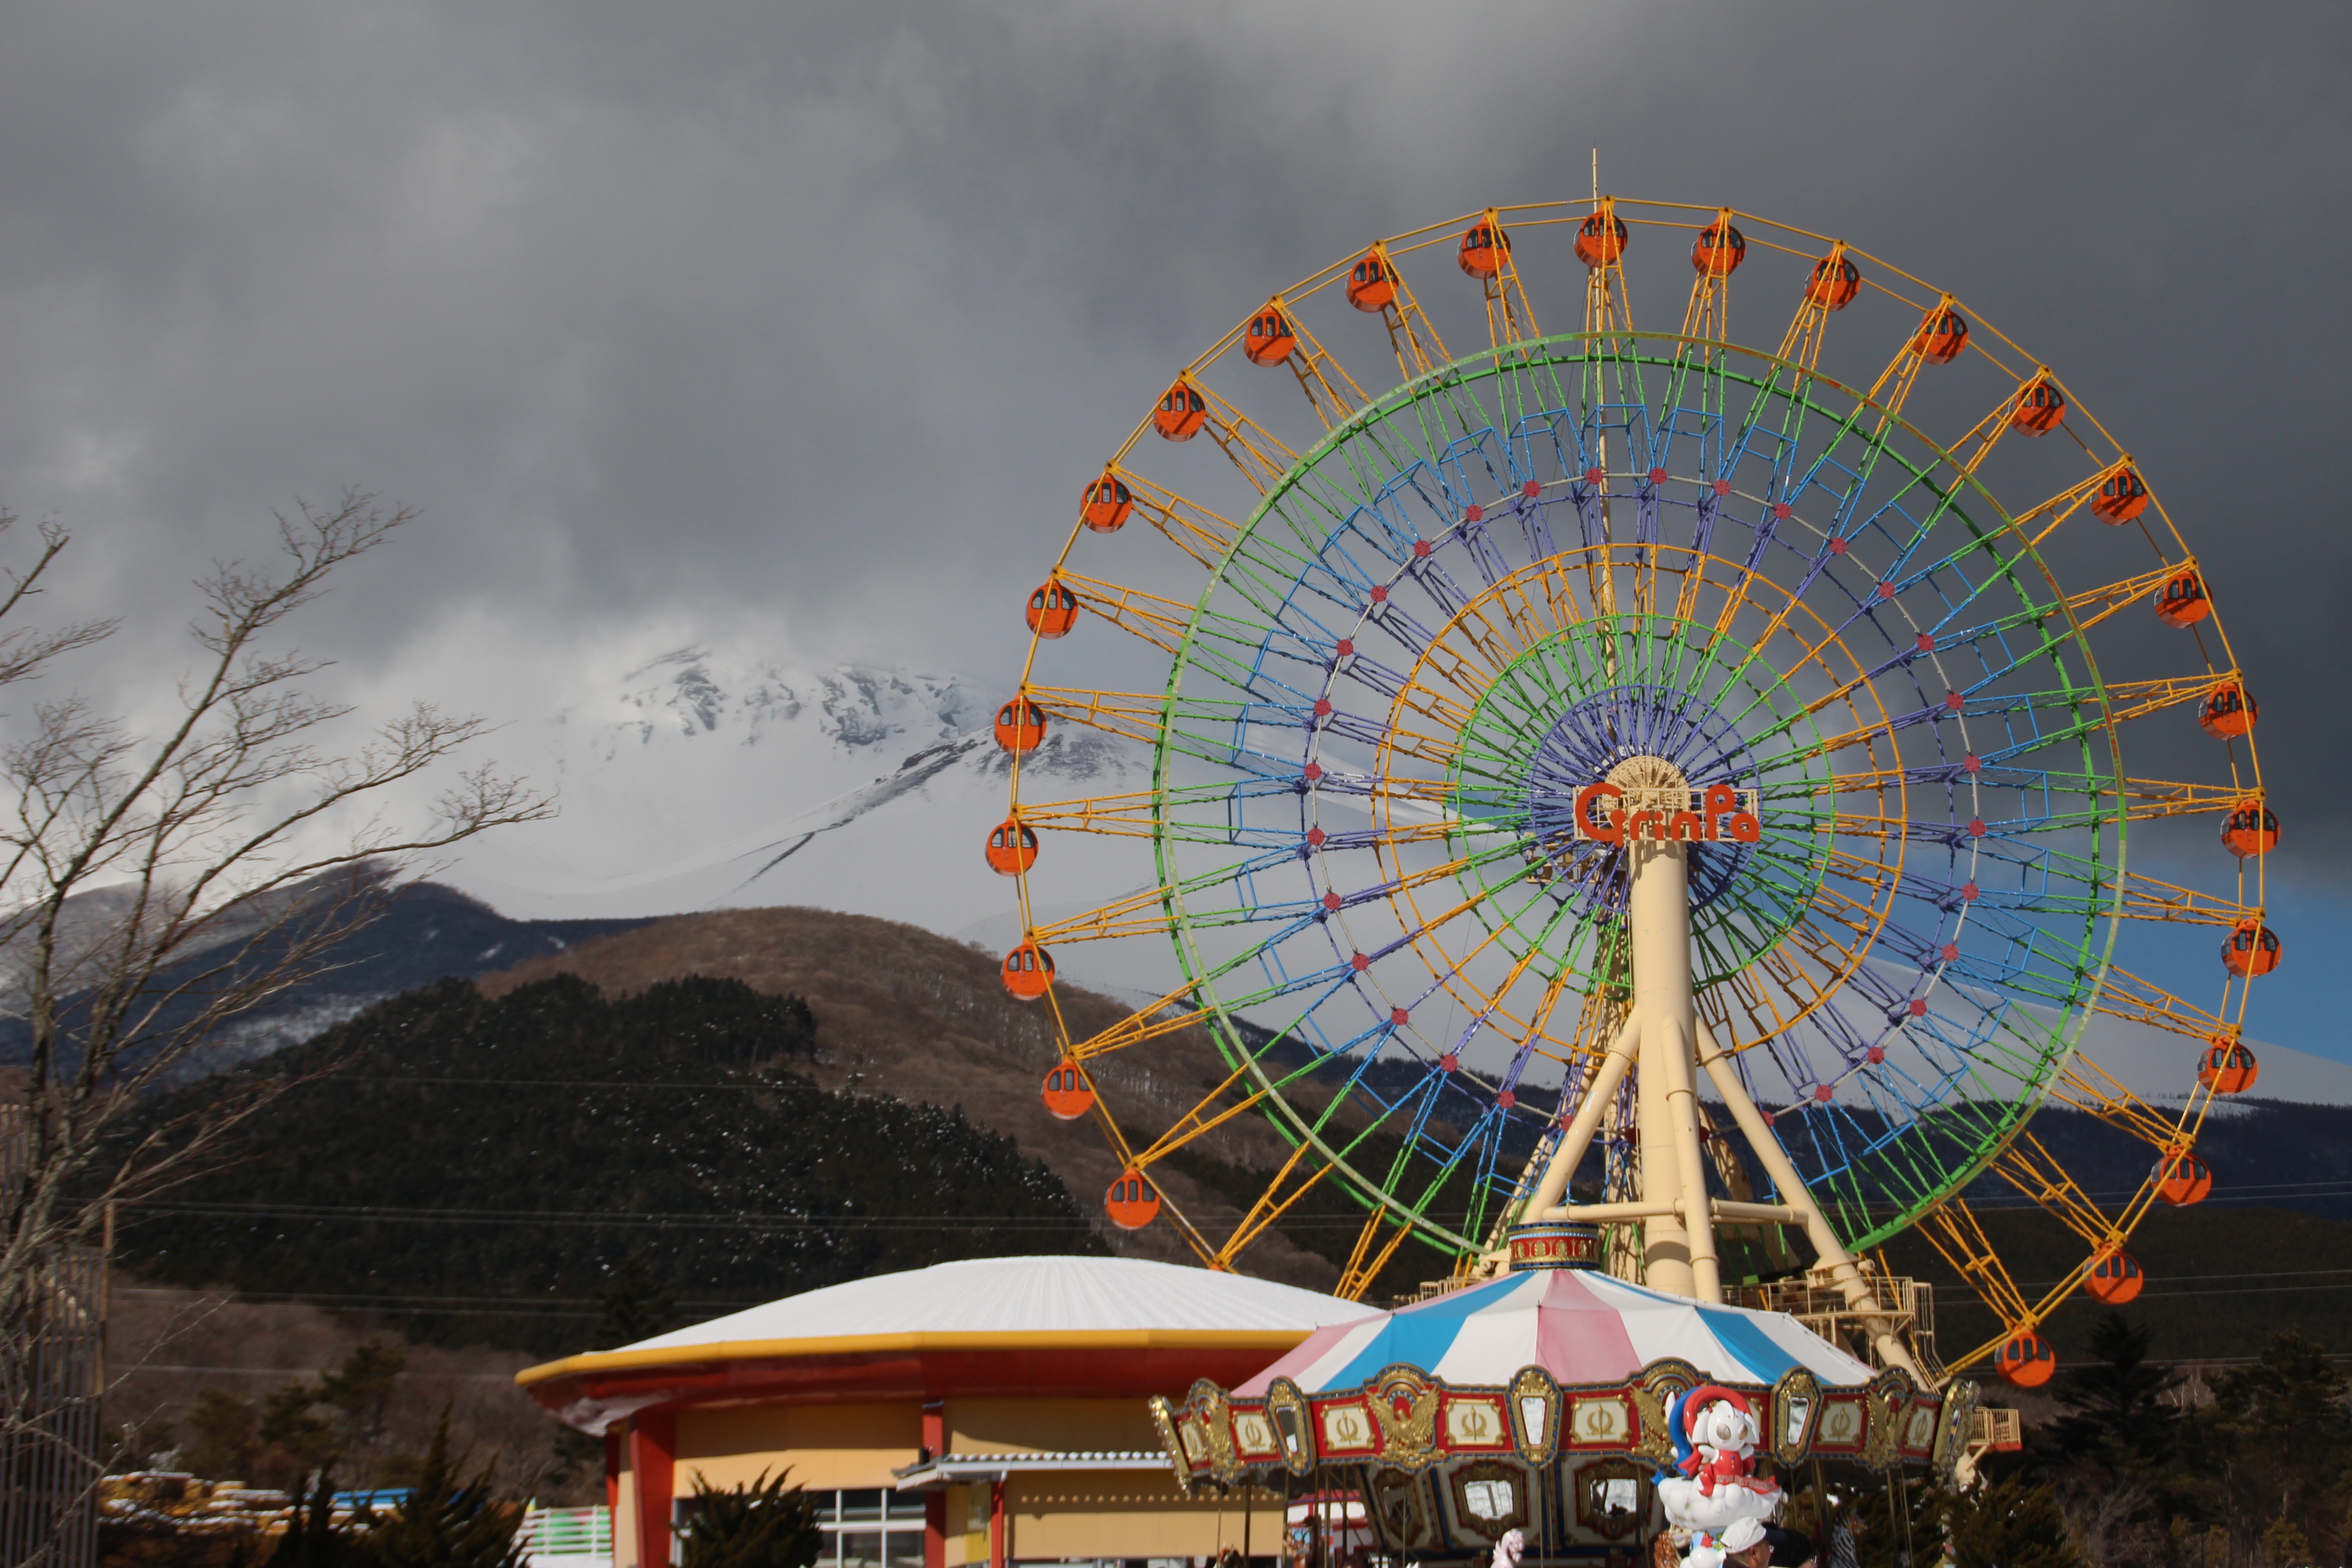
winter, wheel, recreation, ferris wheel, amusement park, color, park, tourist attraction, ferris, outdoor recreation